Suzuki Cervo

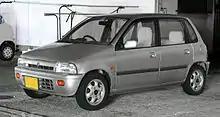
Cervo Mode five-door

For export, Suzuki transformed the Cervo into the SC100, first introduced in April 1978. It had its European premiere in February 1979, at Amsterdam's AutoRAI. The SC100 was known in the UK by the nickname "Whizzkid". The three-cylinder engine was replaced by a rear-mounted 970 cc four-cylinder "F10A" engine (later used in the SJ410) developing . The top speed was in a contemporary test. The body differed from the Cervo's in that the windshield was not as steeply raked, necessitating a different doorframe and side window as well. Square headlights were used in European markets, with either round or square ones used elsewhere. In European markets the grille incorporated the chunky indicator lenses, which were normally positioned in a space underneath the bumper – these openings were blanked with plastic grilles.